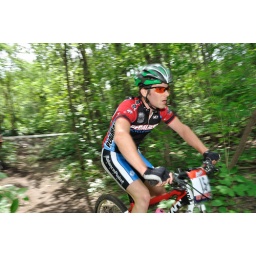
From the Edmonton Canada Cup mountain bike race, July 11th, 2010 in Edmonton, Alberta, Canada.